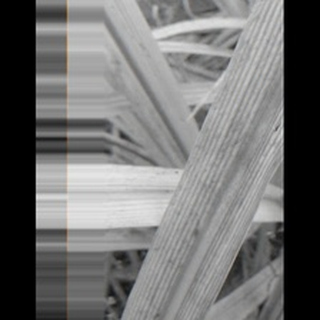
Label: sugarcane_red_rot